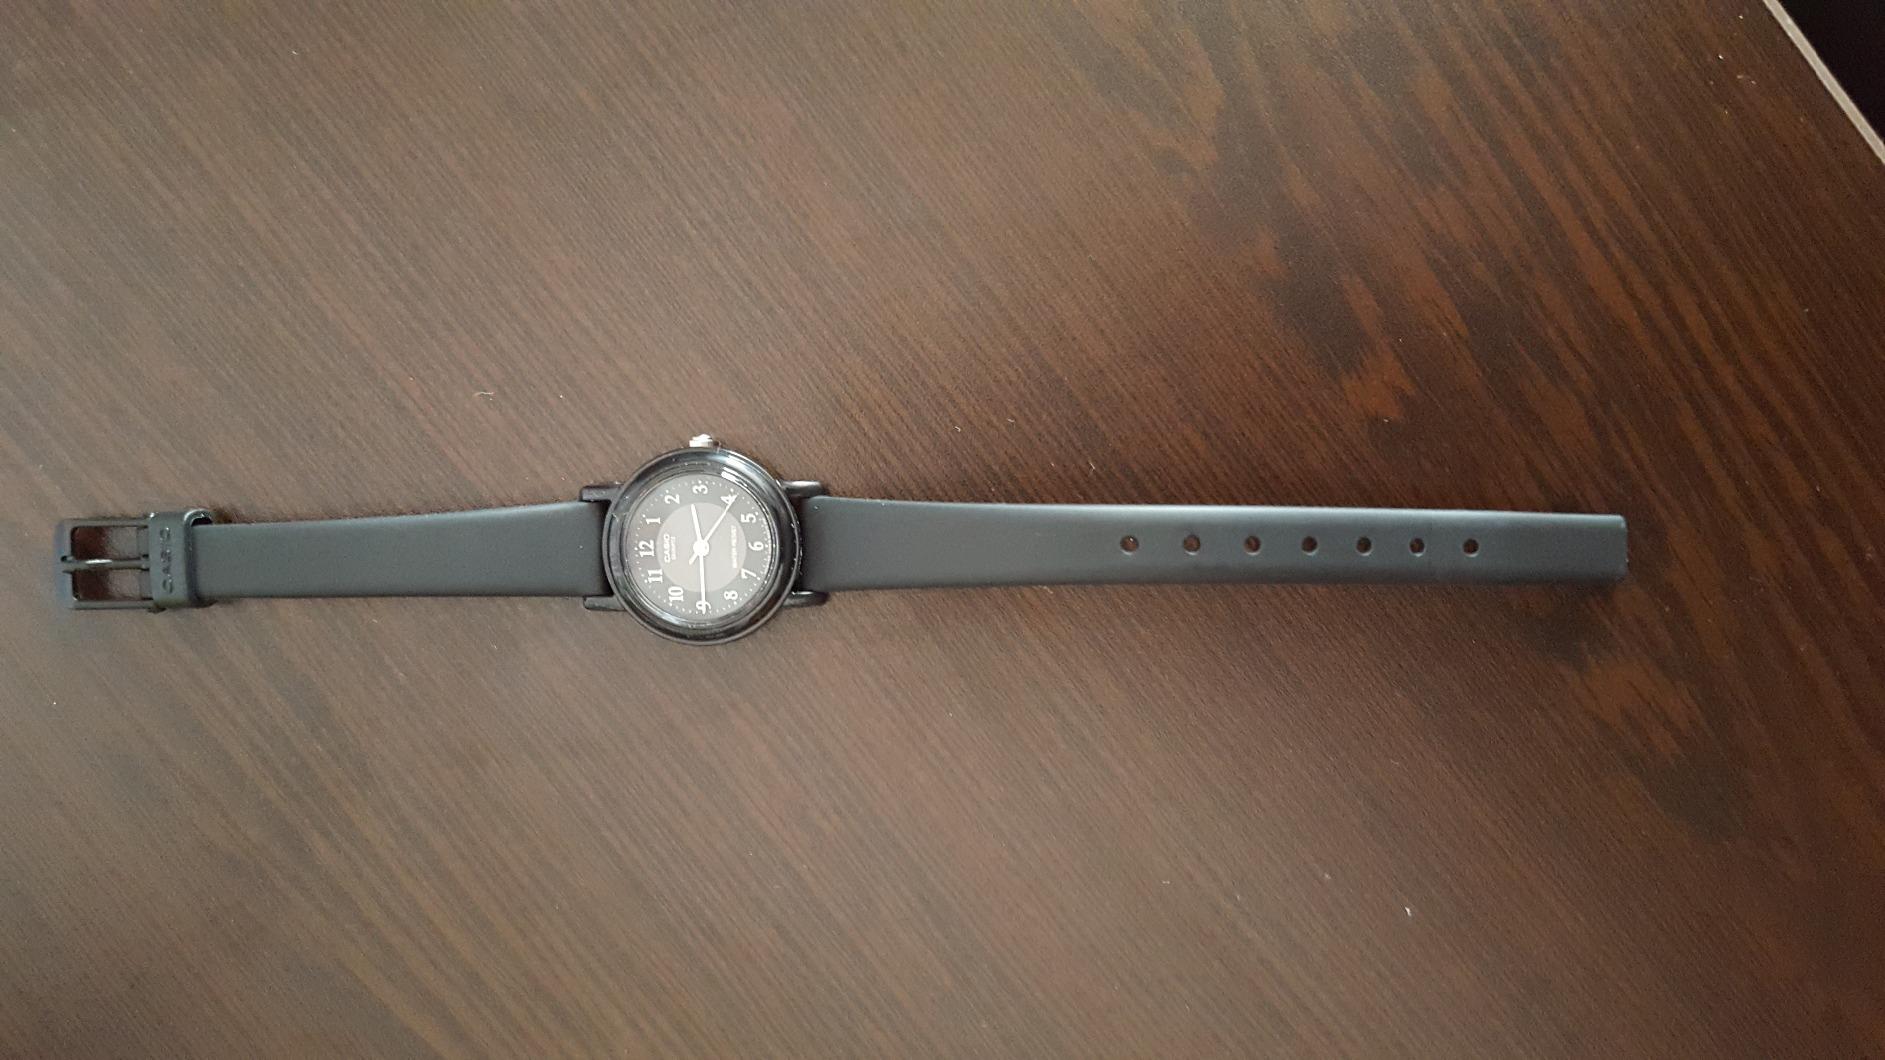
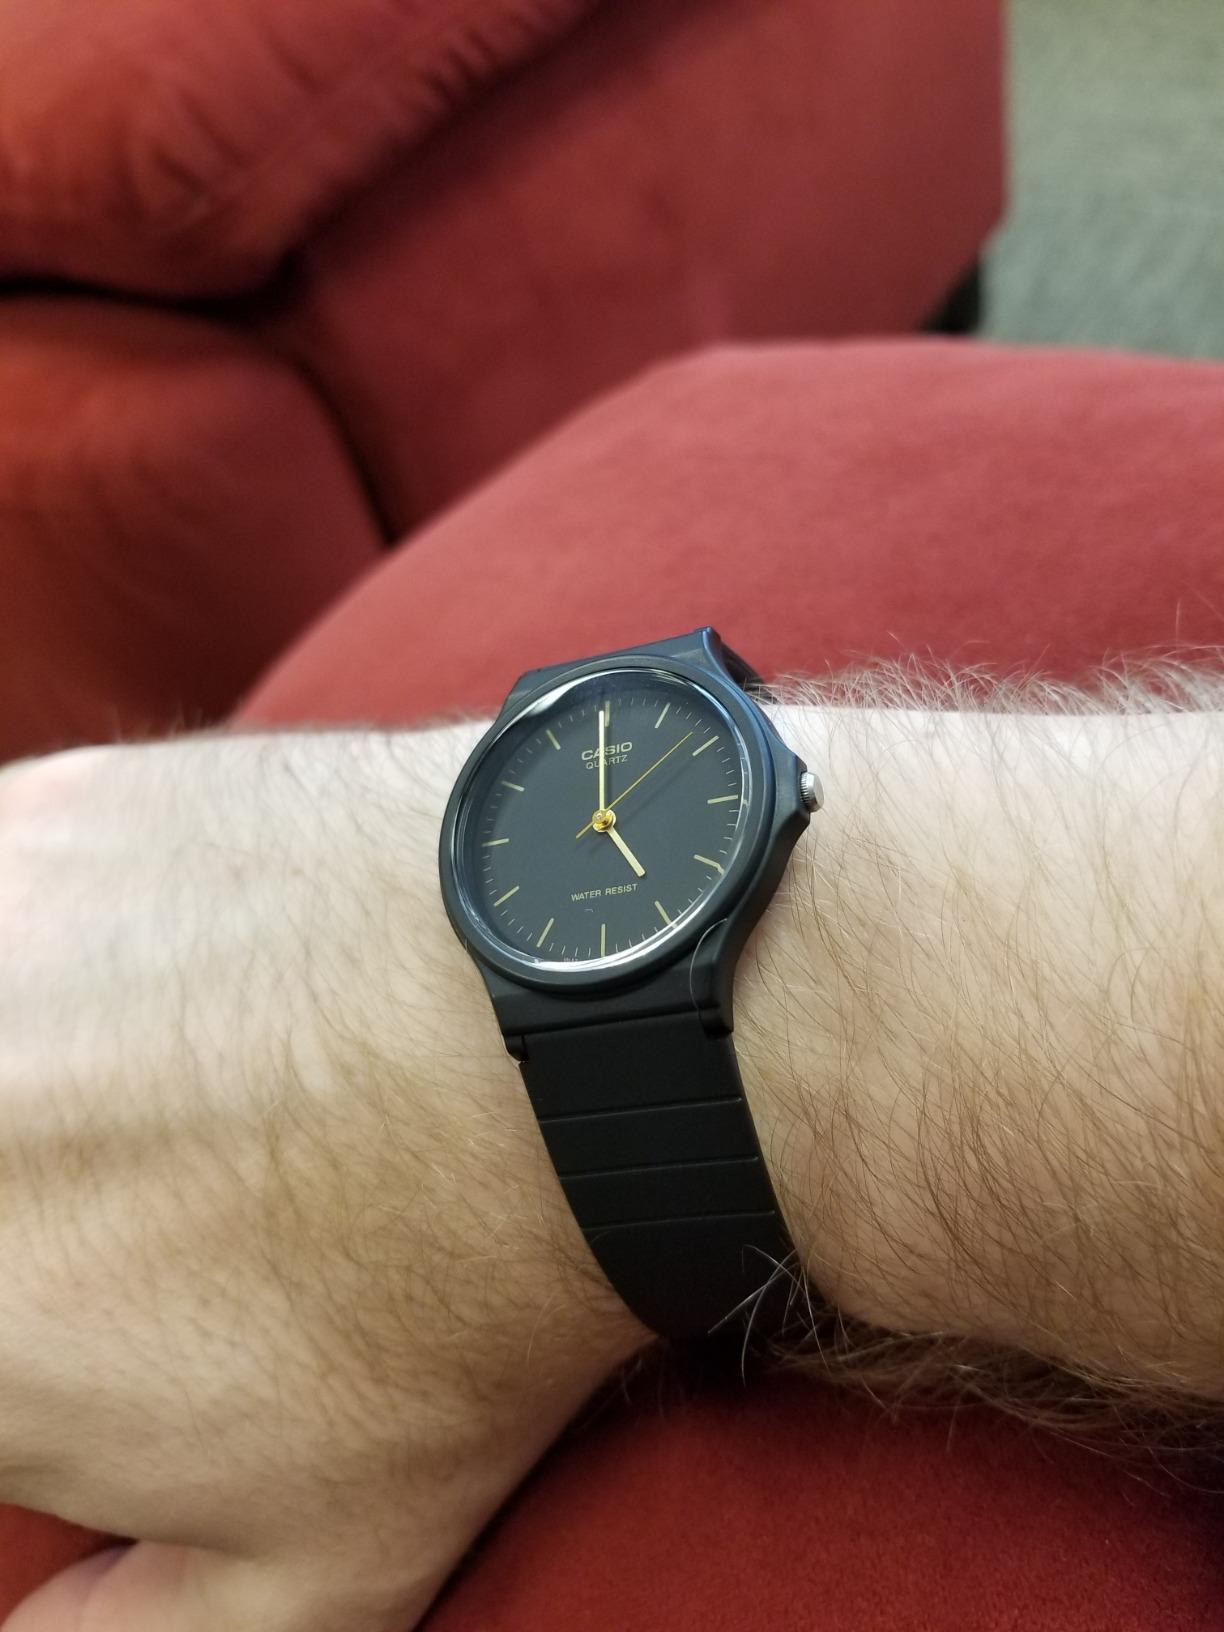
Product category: accessories_watch
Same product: no